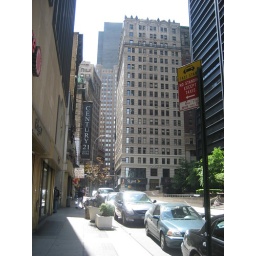
lower manhattan street around ground zero